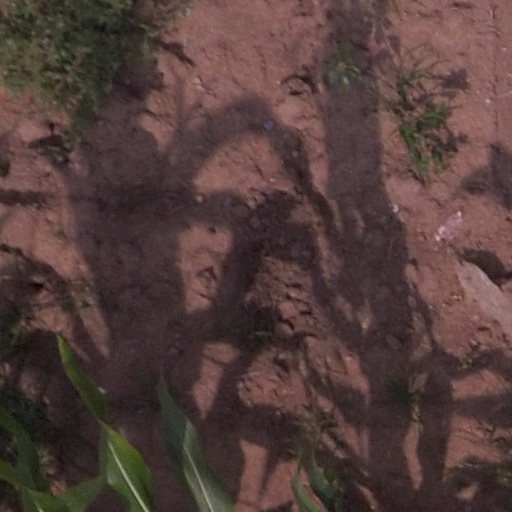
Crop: maize; corn